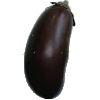
Label: Eggplant 1